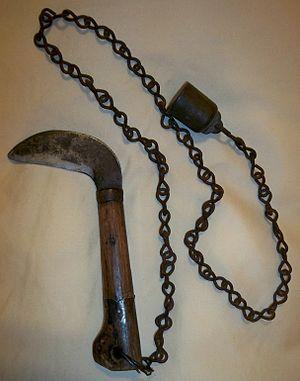
The Legend of Zelda: Ocarina of Time, est un jeu vidéo d'action-aventure développé par Nintendo EAD et édité par Nintendo sur Nintendo 64. Il est sorti le 21 novembre 1998 au Japon, le 23 novembre 1998 en Amérique du Nord, puis le 11 décembre 1998 en Europe et en Australie. Il est le cinquième épisode de la série The Legend of Zelda, cinq ans après The Legend of Zelda: Link's Awakening, et est le premier épisode en trois dimensions.